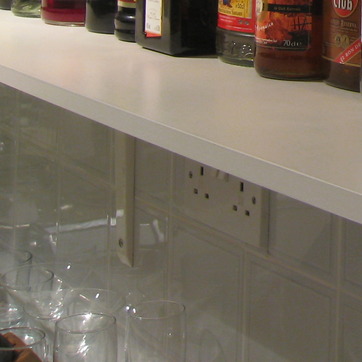
Material: plastic